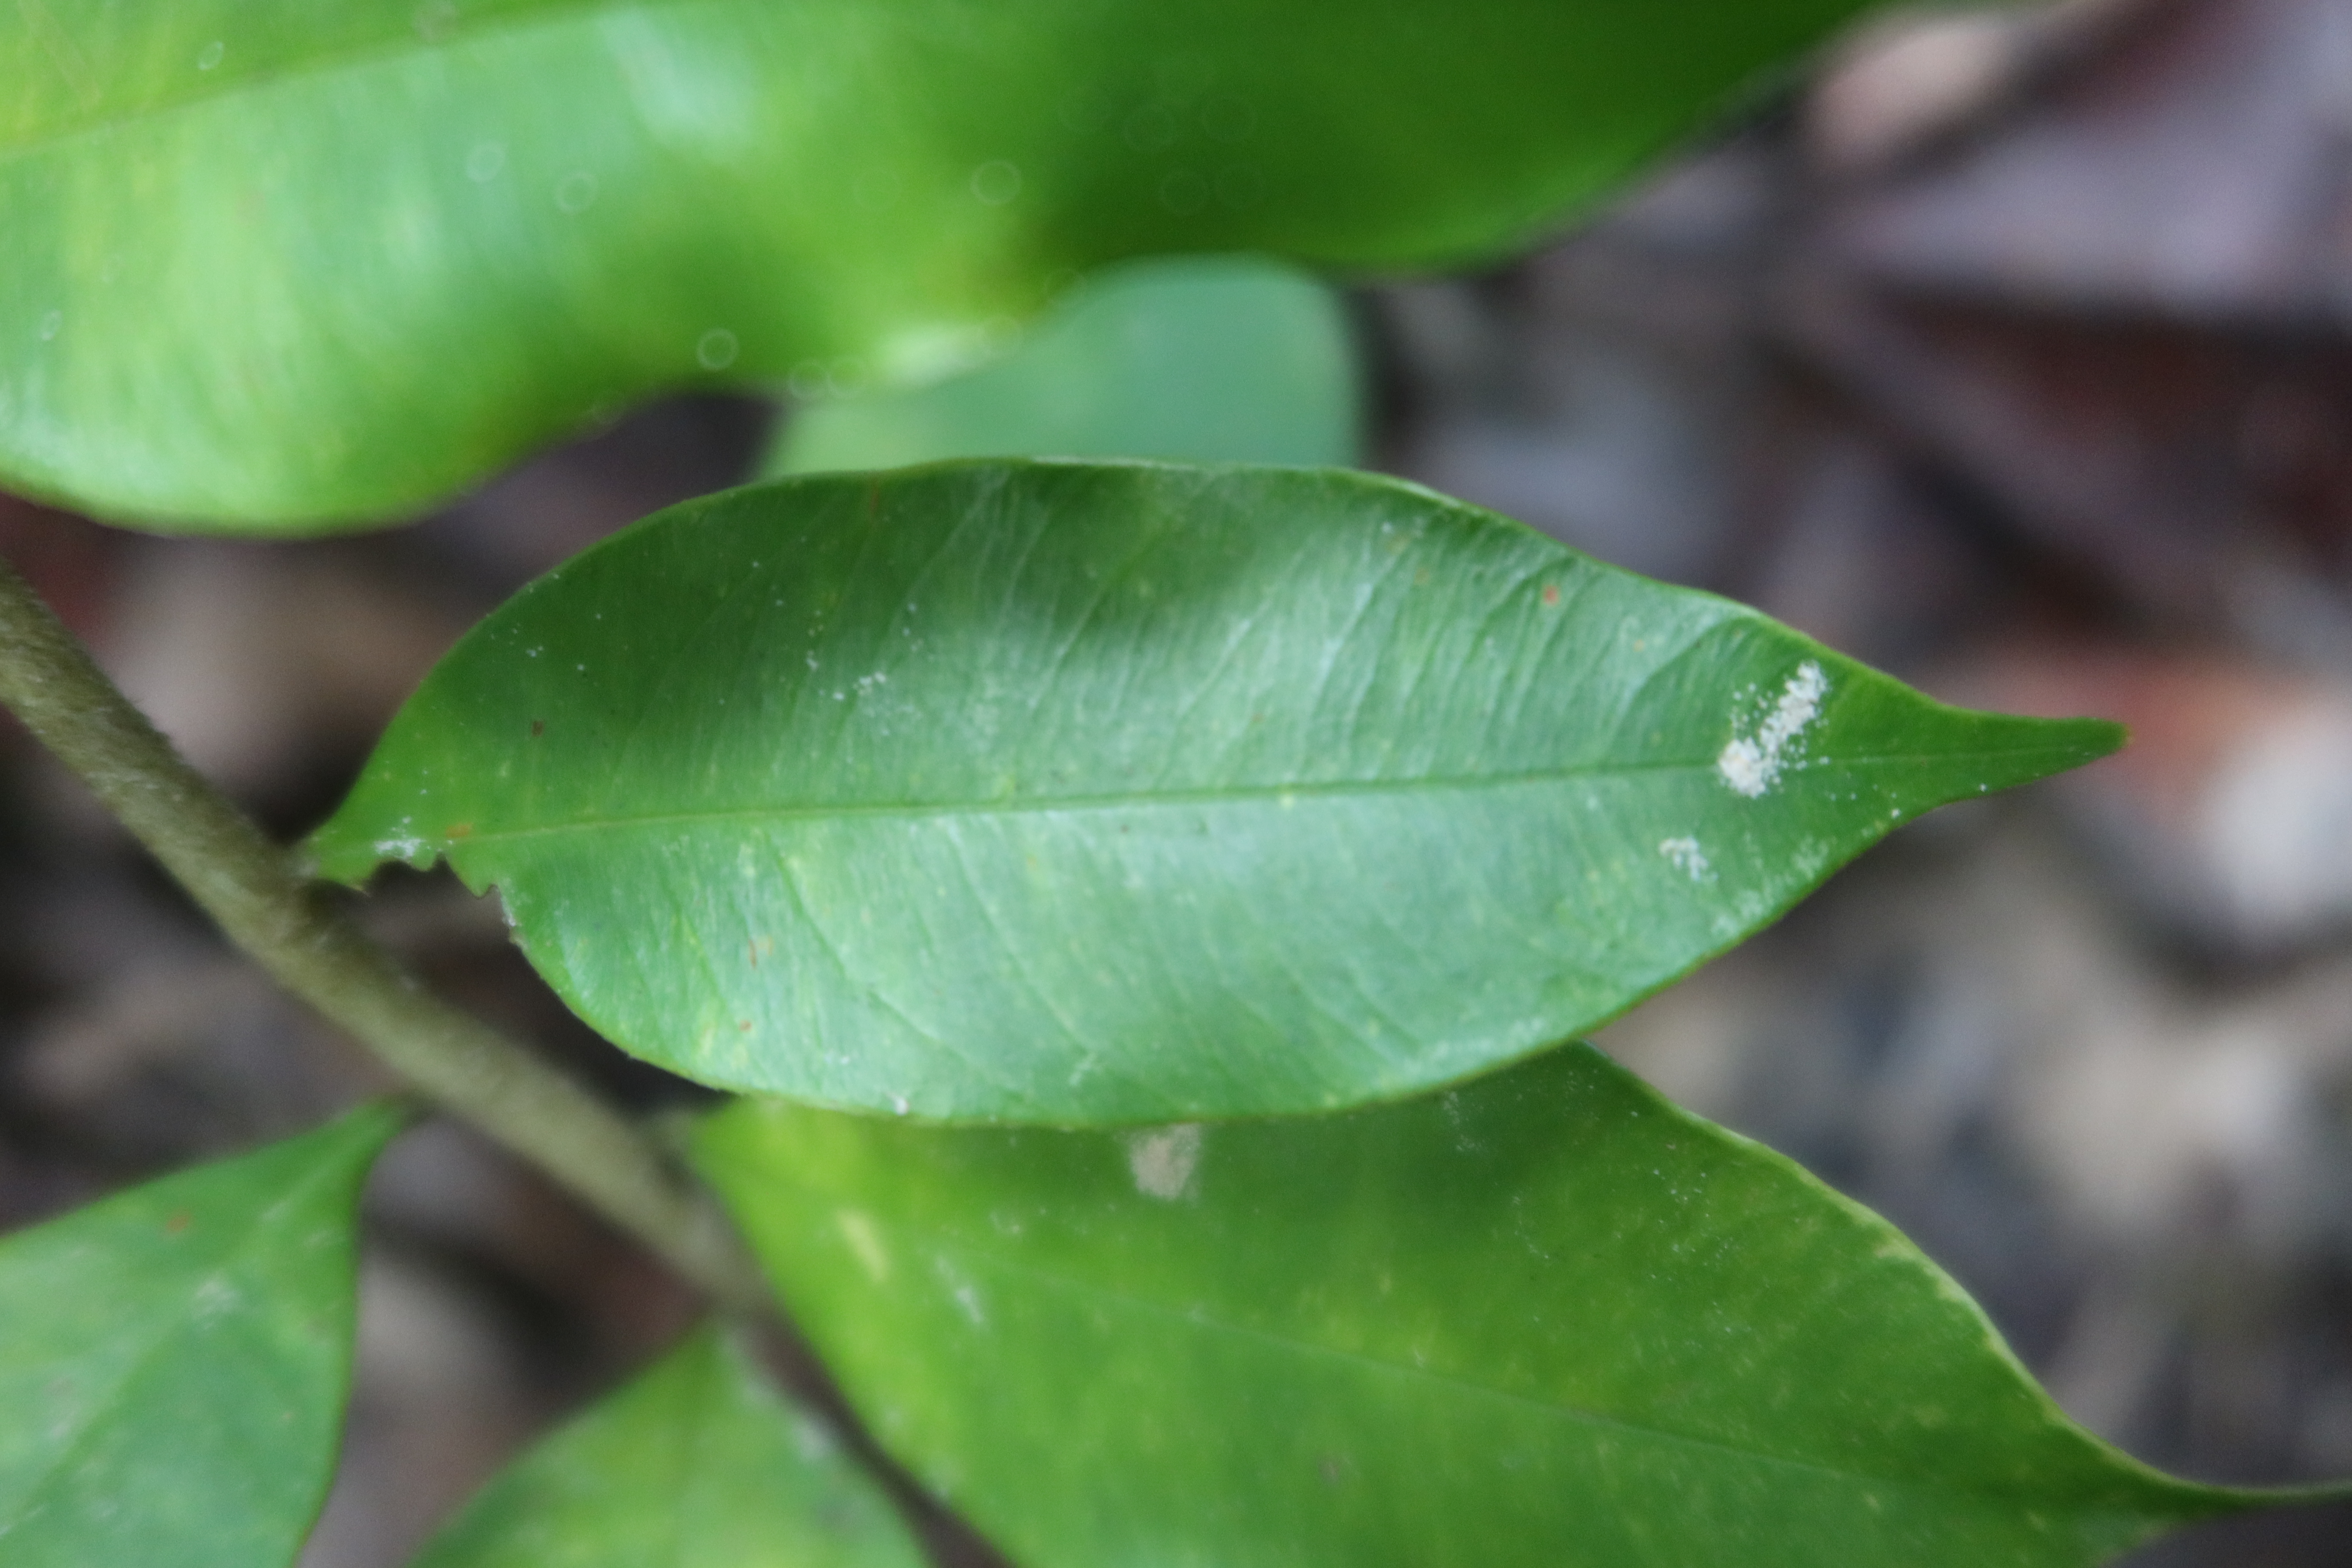
Label: Mealy bugs